Great Yarmouth

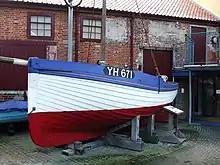
Small boat at the Time and Tide Museum

The town suffered from bombing raids by the German Luftwaffe during World War II, as the last significant place Germans could drop bombs before returning home, but much is left of the old town, including the original protective medieval wall, of which two-thirds has survived, and eleven of the eighteen towers remain. On the South Quay is a 17th-century Merchant's House, as well as Tudor, Georgian and Victorian buildings. Behind South Quay is a maze of alleys and lanes known as "The Rows". Originally there were 145. Despite war damage, several have remained.